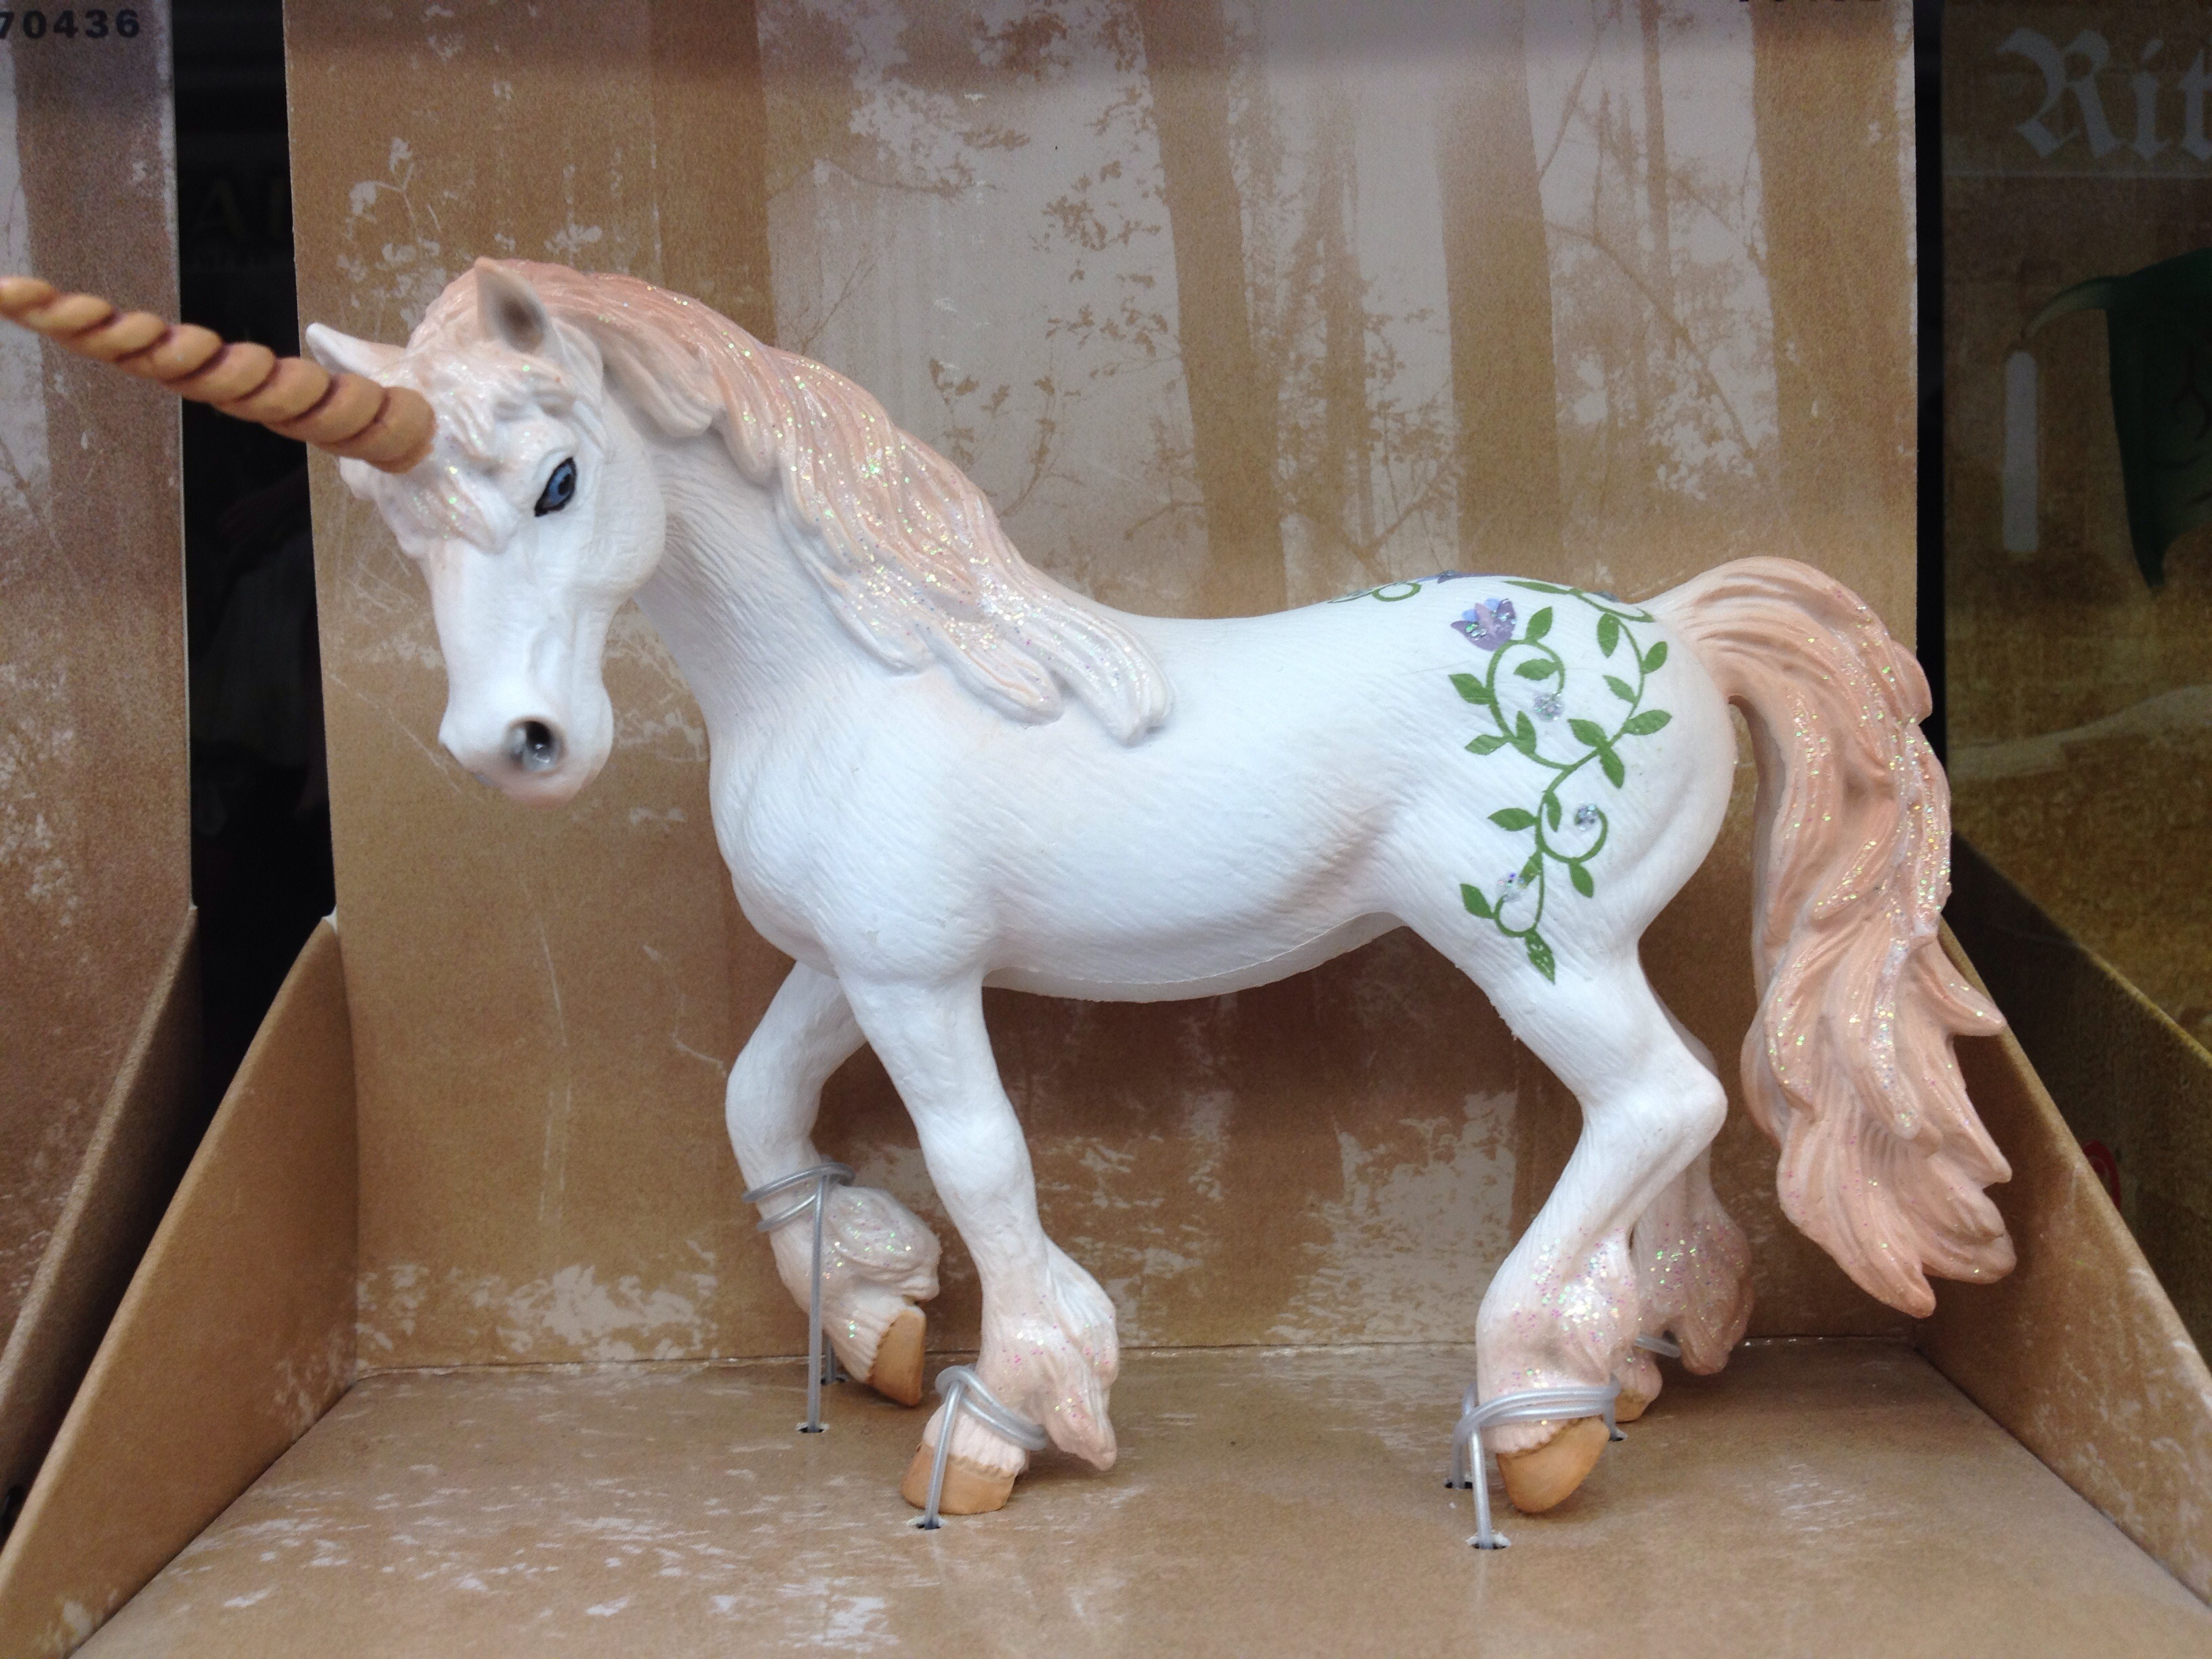
horse, stallion, mane, mare, horse like mammal, mustang horse